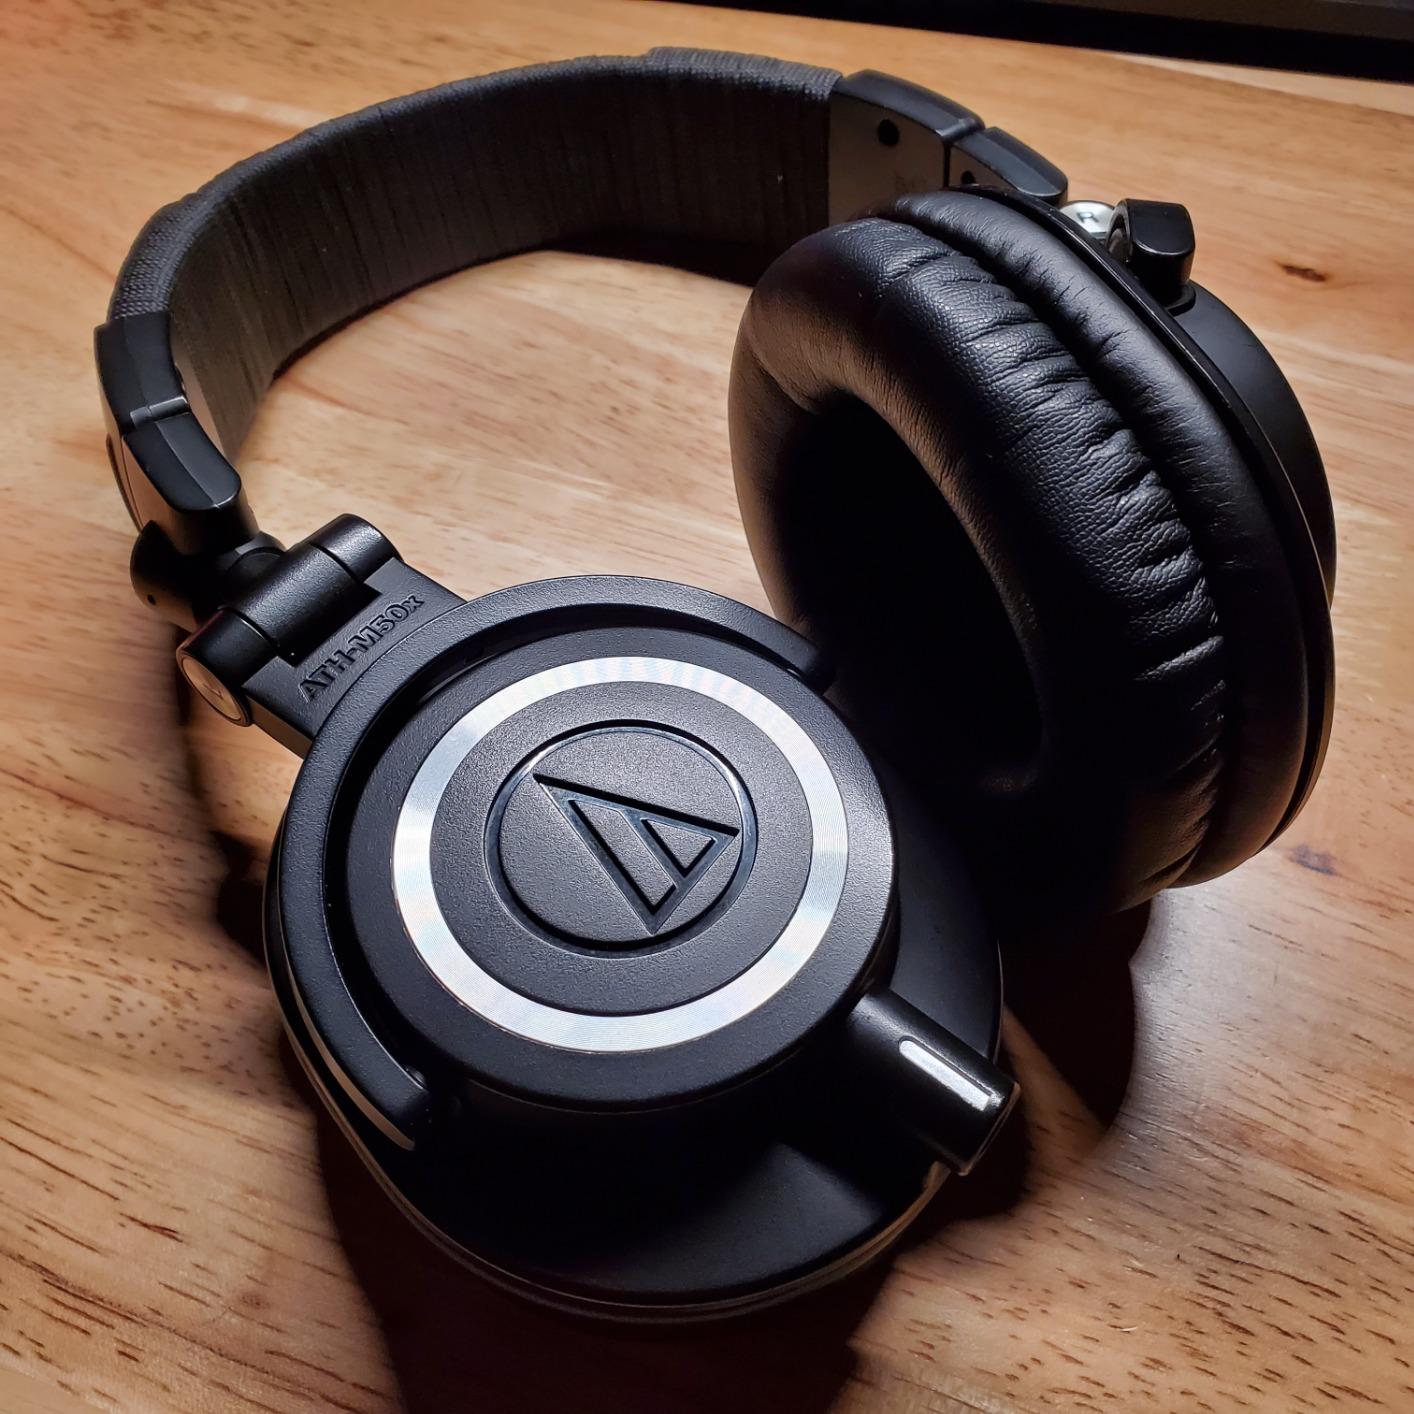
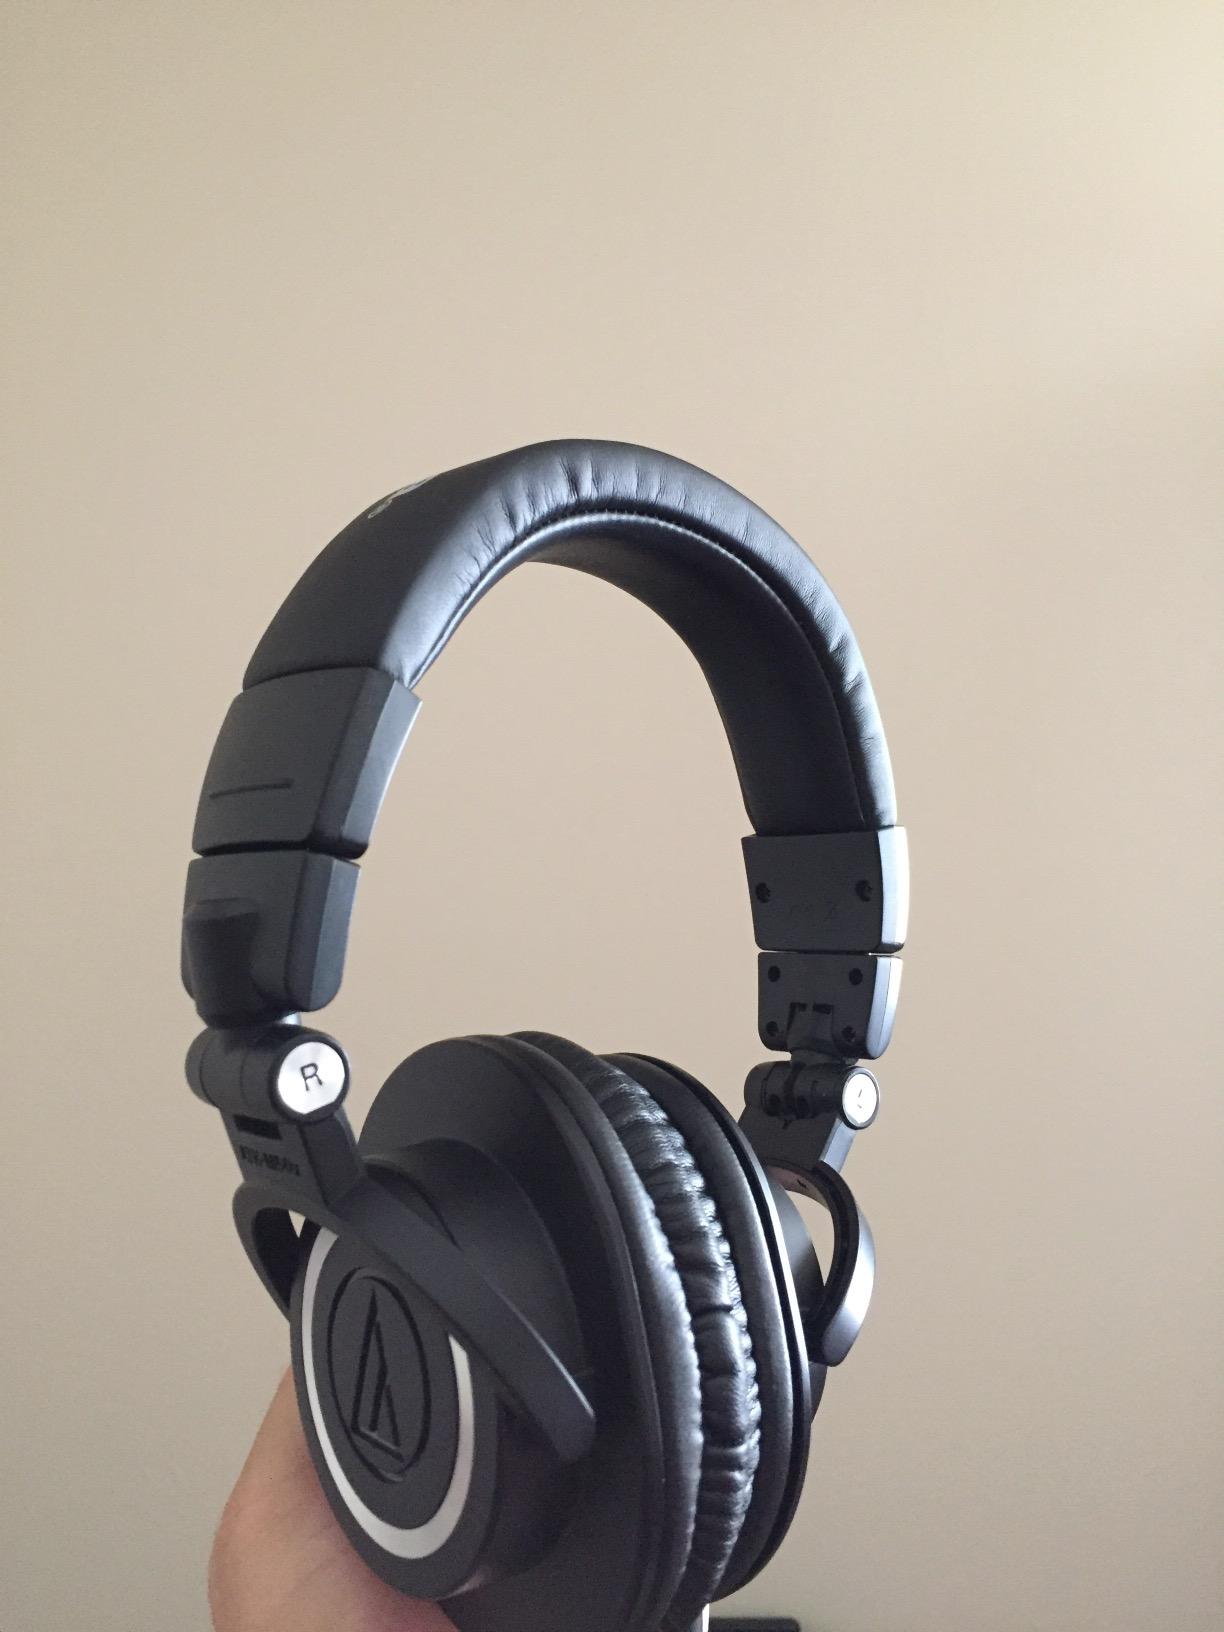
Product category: headphones
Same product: no